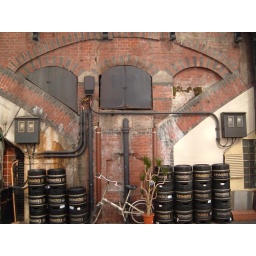
bar under the bridge